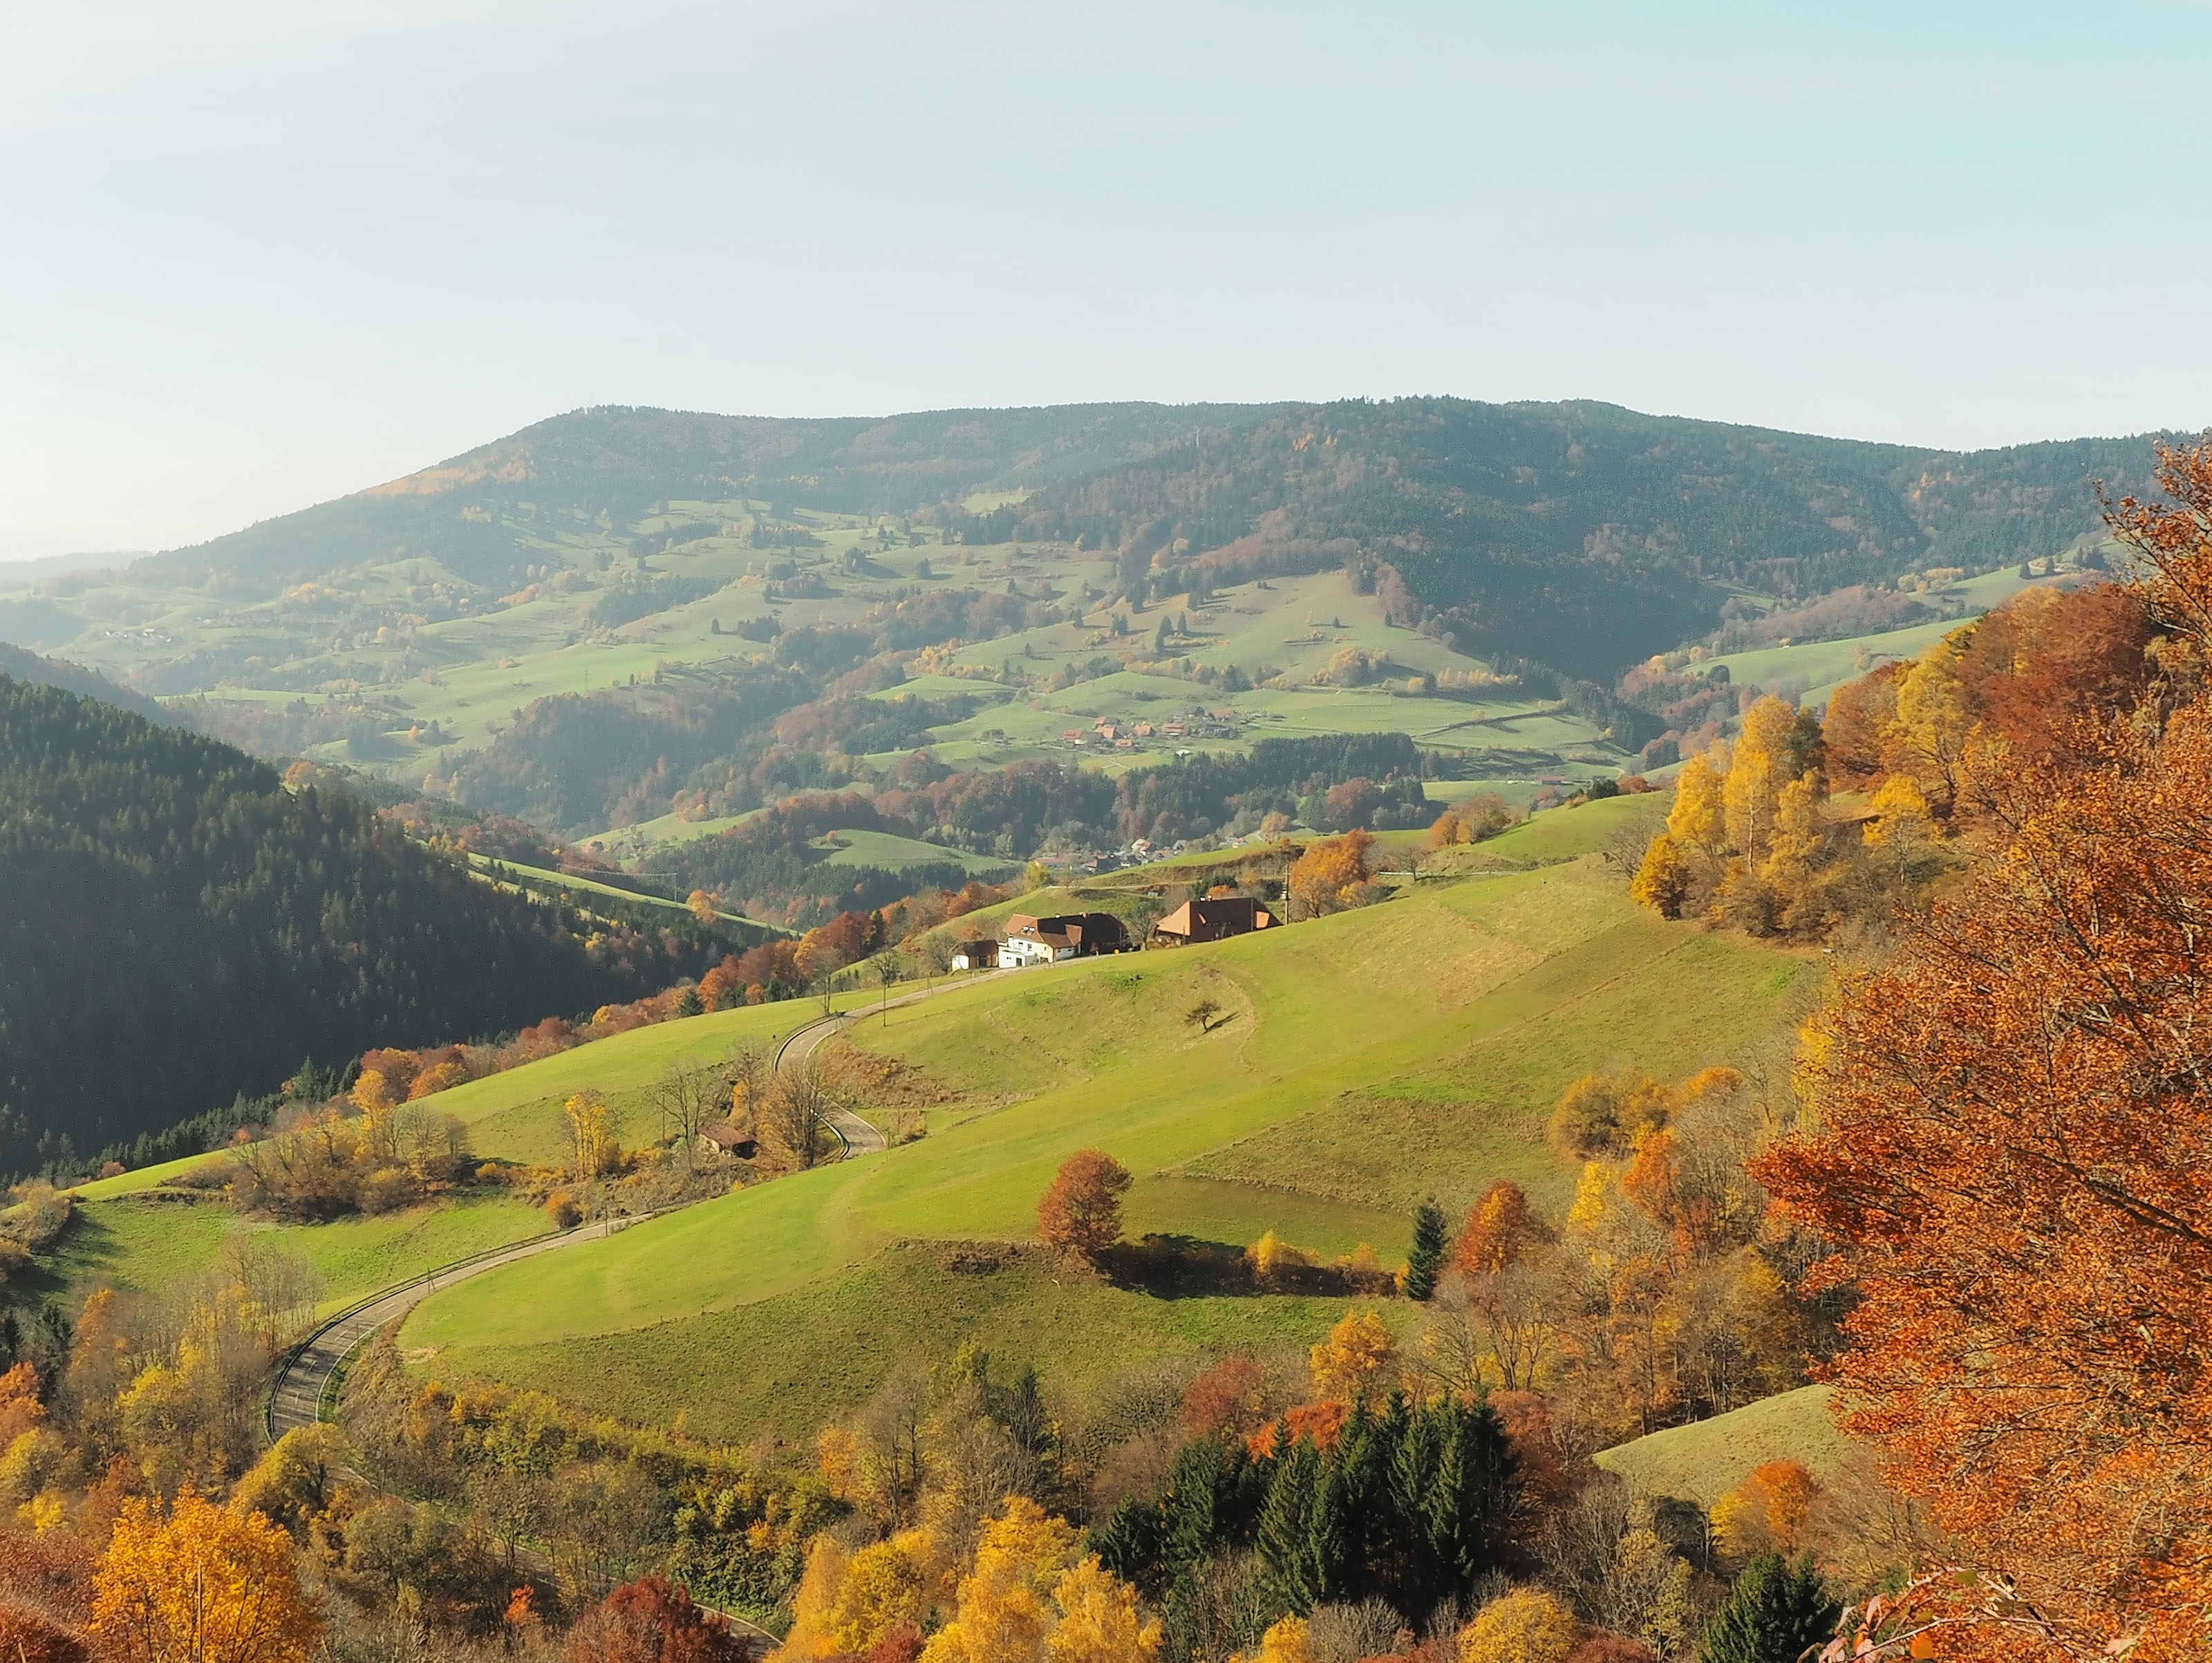
landscape, tree, nature, forest, mountain, meadow, leaf, fall, hill, valley, mountain range, village, autumn, agriculture, season, ridge, trees, mountains, plateau, germany, fell, fall colors, black forest, rural area, aerial photography, mountain pass, geographical feature, mountainous landforms